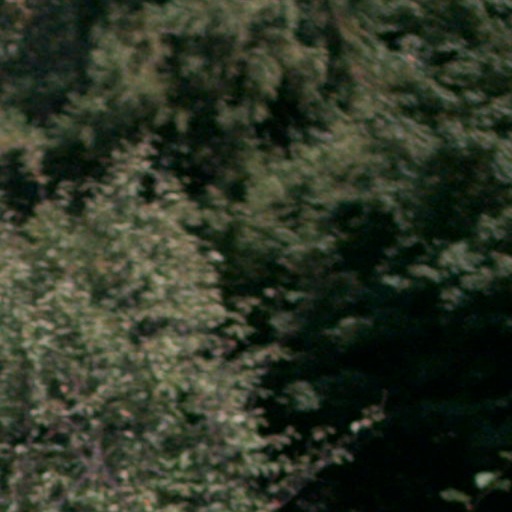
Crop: cassava